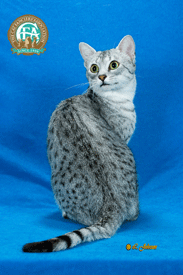
Breed: egyptian mau